John Rogers (Bible editor and martyr)

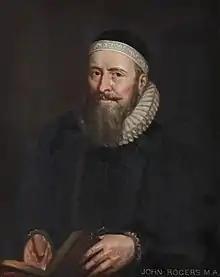
Portrait by Gustavus Ellinthorpe Sintzenich (c.1821–1892)

John Rogers (c. 1505 – 4 February 1555) was an English clergyman, Bible translator and commentator. He guided the development of the Matthew Bible in vernacular English during the reign of Henry VIII and was the first English Protestant executed as a heretic under Mary I.